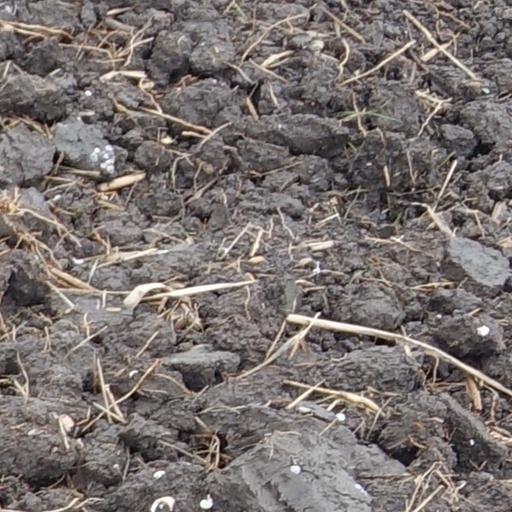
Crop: wheat